Smart Woman (1931 film)

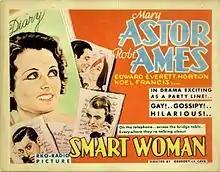
Theatrical poster for the film

Smart Woman is a 1931 pre-Code comedy-romance and drama film directed by Gregory La Cava and starring Mary Astor, Robert Ames, and John Halliday.